Nahdlatul Ulama

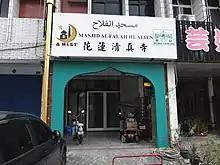
The NU-sponsored Hualien Al-Falah Mosque in Taiwan.

During the fall of Suharto, Nahdlatul Ulama members and Islamic clerics were killed by rioters in Banyuwangi in East Java when a witchhunt against alleged sorcerers spiralled out of control. Following the fall of Suharto and his replacement by Vice-president B. J. Habibie, in July 1998 Gus Dur announced the establishment of the National Awakening Party. On 10 November, Gus Dur met with other pro-reform figures Amien Rais, Megawati Sukarnoputri and Sultan Hamengkubuwono. The so-called Ciganjur Four, named after the location of Gus Dur's house, issued a declaration calling the Habibie administration "transitional" and calling for elections to be brought forward and for the Indonesian Military to end its political role.